The Next Day

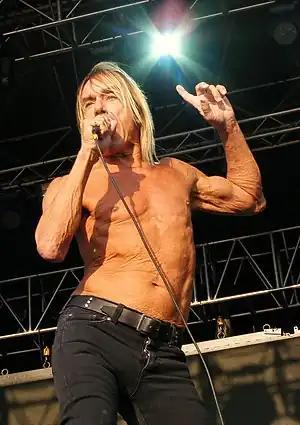
Several tracks drew comparisons to Bowie's late-1970s works with Iggy Pop ("pictured in 2011)".

Bowie began a low-key search for a New York studio in April 2011. The first venue chosen was discarded before recording after its personnel exposed Bowie's involvement. He eventually chose Crosby Street's Magic Shop, located near his home. The studio's owner, Steve Rosenthal, recalled that the staff were unaware of the arrangement until the first day Bowie arrived. Recording began on 2May 2011 with Bowie and Visconti as co-producers. The sessions continued sporadically until October 2012 and involved several musicians and technicians Bowie had worked with before.